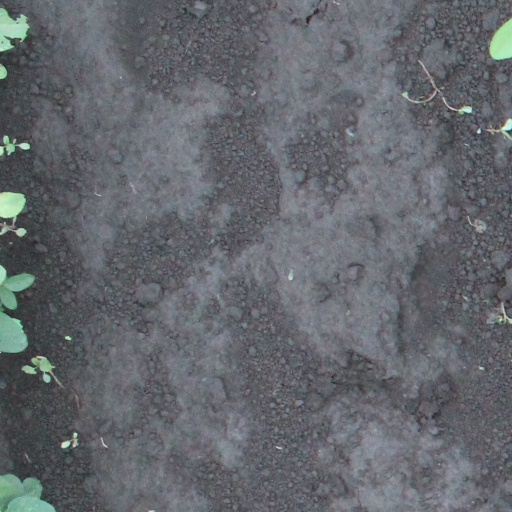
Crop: soybean